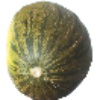
Label: melon_piel_de_sapo